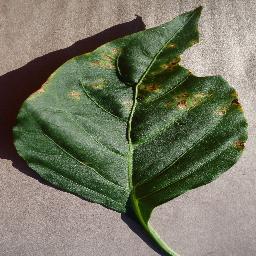
Label: Pepper,_bell___Bacterial_spot